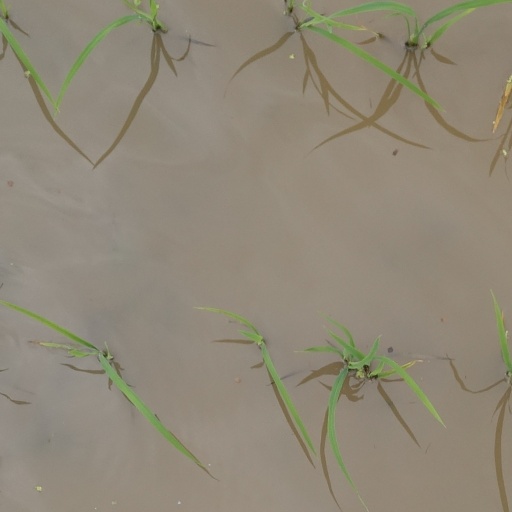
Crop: rice